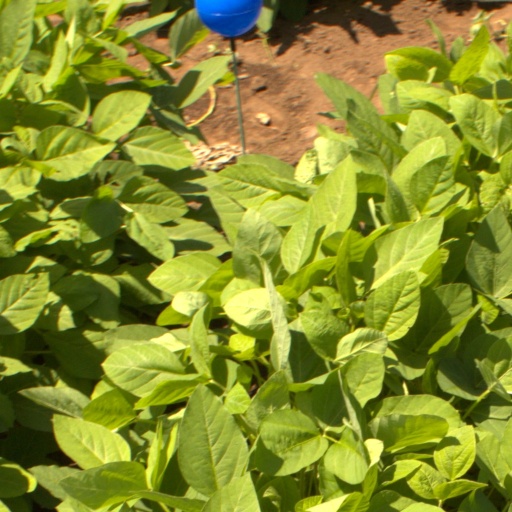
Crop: soybean